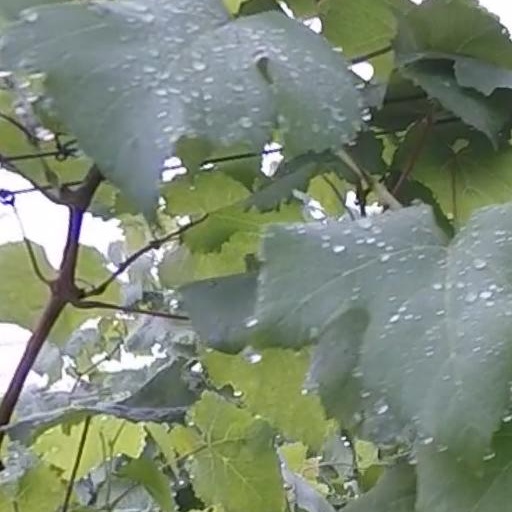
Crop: grape